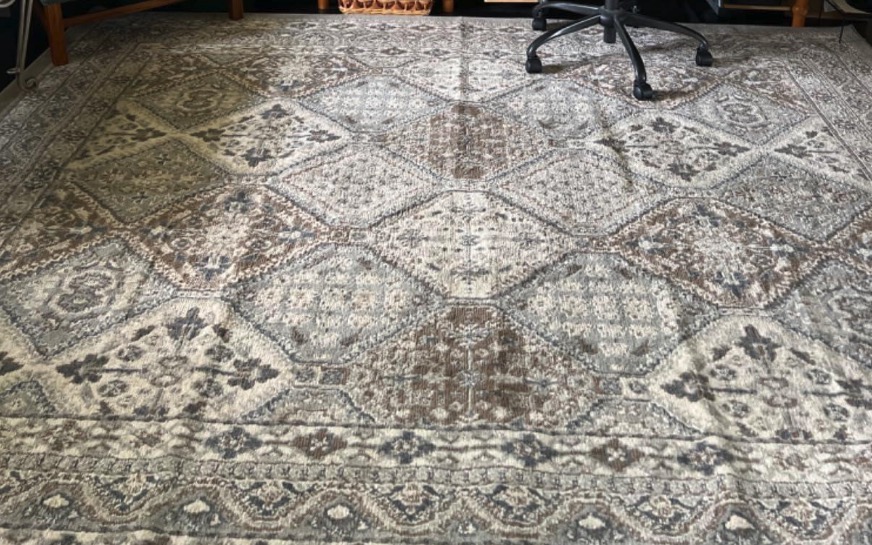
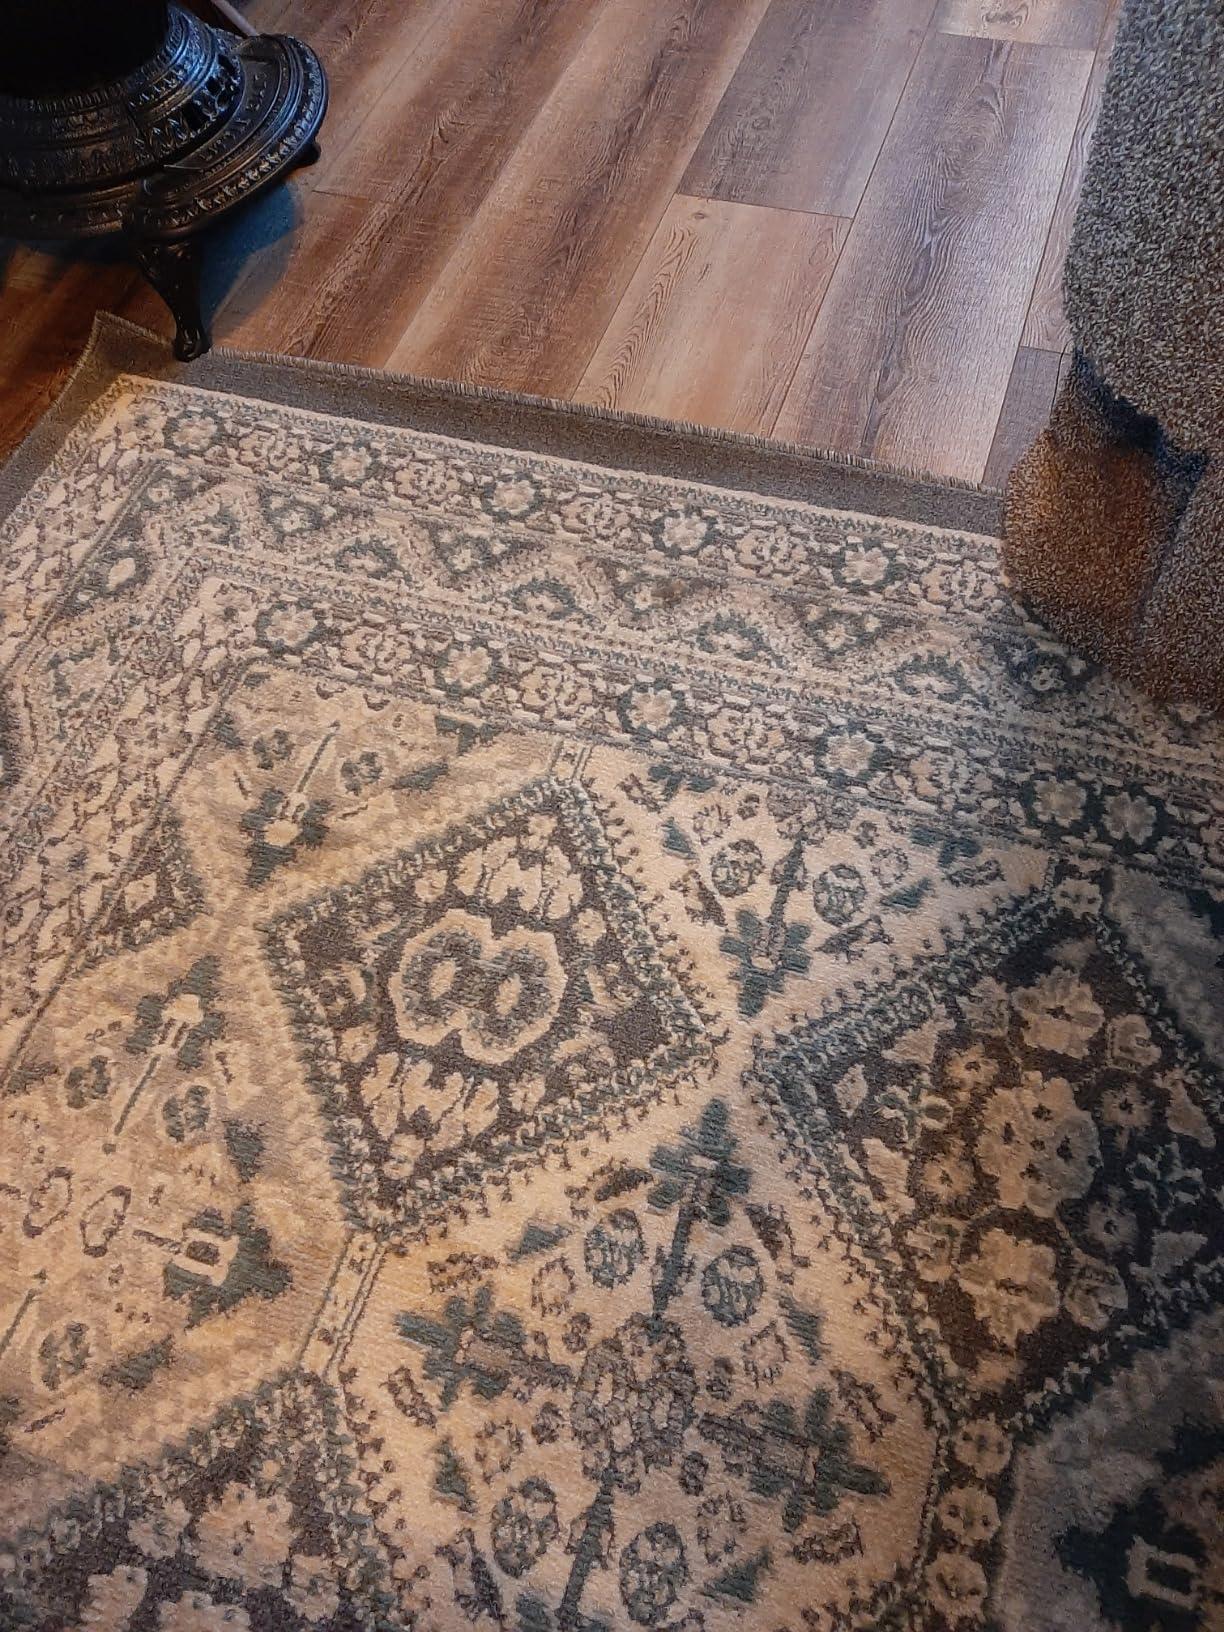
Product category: misc
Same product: yes